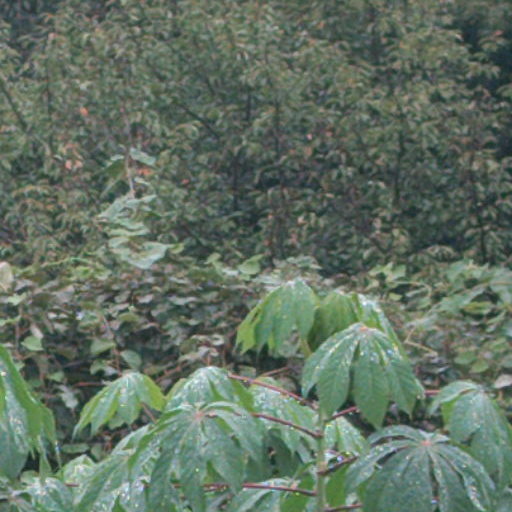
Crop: cassava